Mutant Press

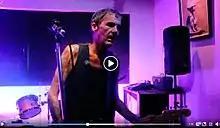
Mutant Press performance Capitan Gallo Mexico City May 2018

From 1996 to 2004, Youngman managed his recording studio, 500 Pound Weasel Records, in Southfield, Michigan, where he released fourteen Mutant Press albums, and produced over 200 CD's for local Rap, Hip hop, and Punk Rock Detroit artists. Frank Moore and Mikee Labash ("Love Underground Visionary Revolution") from San Francisco joined the creative team after the 2004 Mothers’ day performance at Kimos. The same year, Mikee Labash created the art for the album "Evil".